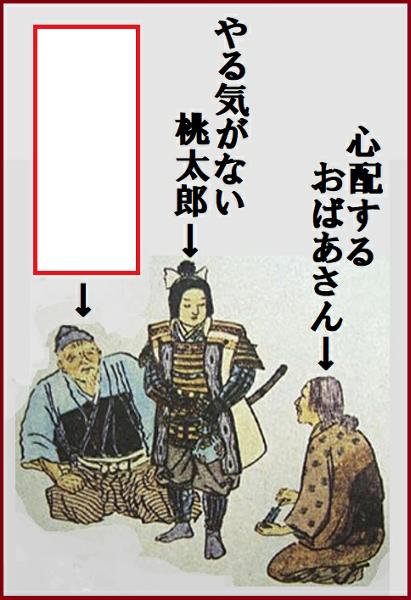
回答: 代わりにワシ行こうかって言うおじいさん。